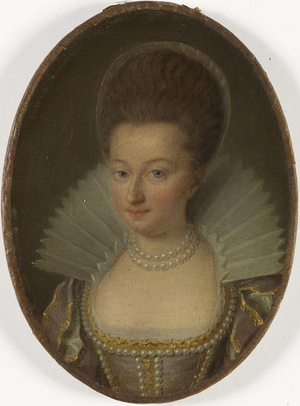
Sous l’Ancien Régime, les Condé était une maison de princes du sang dans laquelle les chefs de maison portaient le titre de « prince de Condé ». Leurs épouses sont donc princesses par mariage.
Charlotte-Catherine de La Trémoille, comtesse de Taillebourg, baronne de Craon, de La Chaize-le-Vicomte, et de Sainte-Hermine, fut princesse de Condé par son mariage avec Henri Iᵉʳ de Bourbon-Condé, cousin du roi Henri IV.